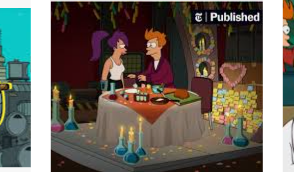
Portrait style: Cartoon Portrait